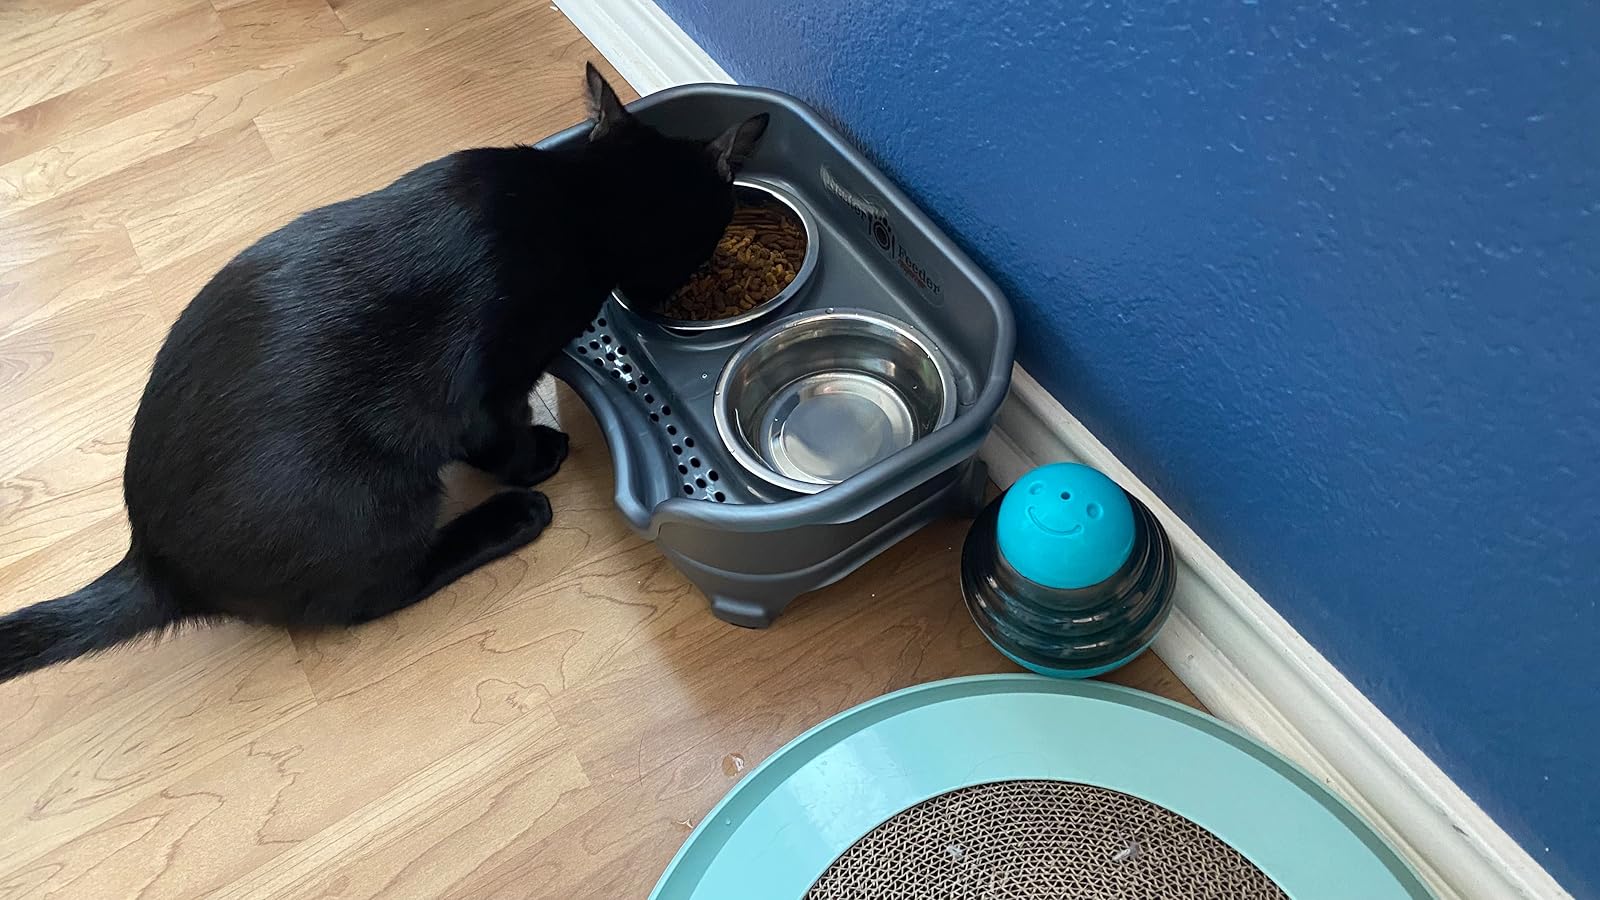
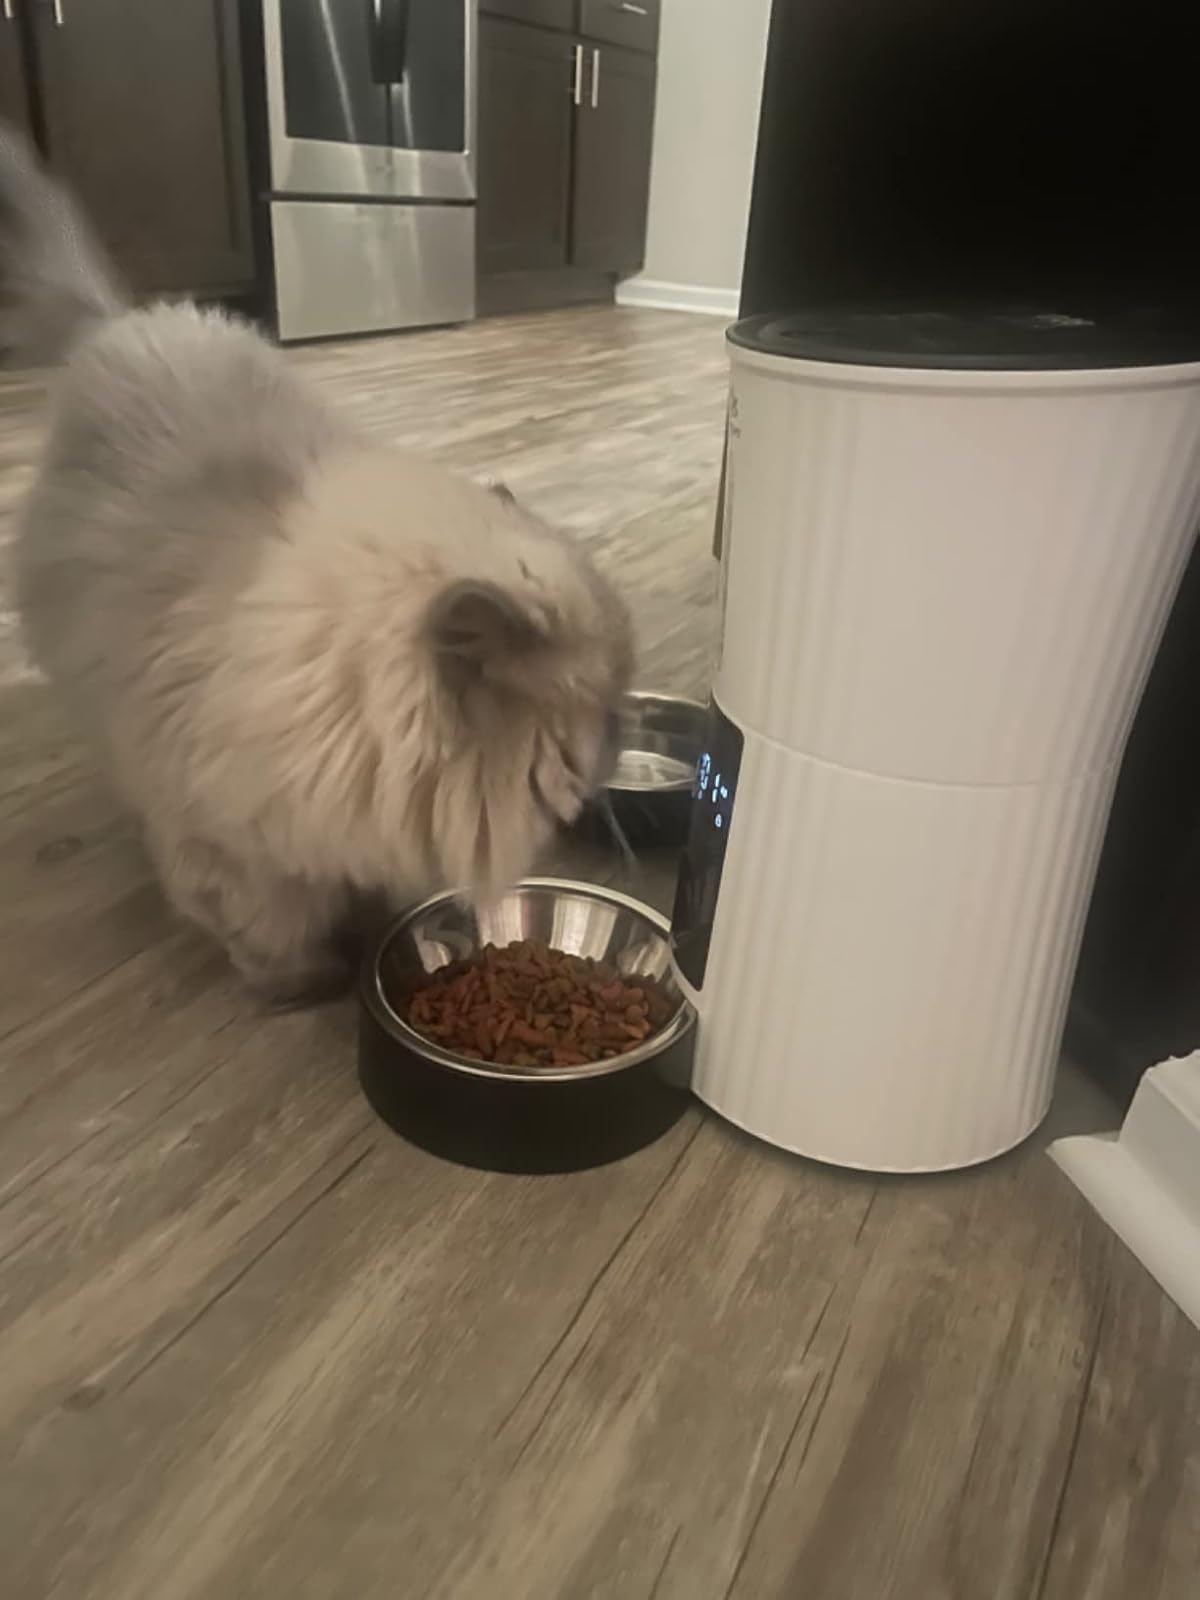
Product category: items_feeder
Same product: no